Tiger Woods

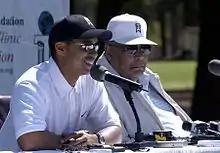
Woods and his father Earl at Fort Bragg, North Carolina, in 2004

Woods was born on December 30, 1975, in Cypress, California, to Earl and Kultida "Tida" Woods. He is their only child, though he has two half-brothers and a half-sister from his father's first marriage. Earl was a retired U.S. Army officer and Vietnam War veteran. Earl was born to African-American parents and was also said to be of European and Native American descent. Kultida (née Punsawad) is originally from Thailand, where Earl met her when he was on a tour of duty there in 1968. She is of mixed Thai, Chinese, and Dutch ancestry. In 2002, ESPN claimed: "For the record, he is one-quarter Thai, one-quarter Chinese, one-quarter Caucasian, one-eighth African American and one-eighth Native American." Tiger has described his ethnic make-up as ""Cablinasian" (a syllabic abbreviation he coined from Caucasian, Black, American Indian, and Asian).